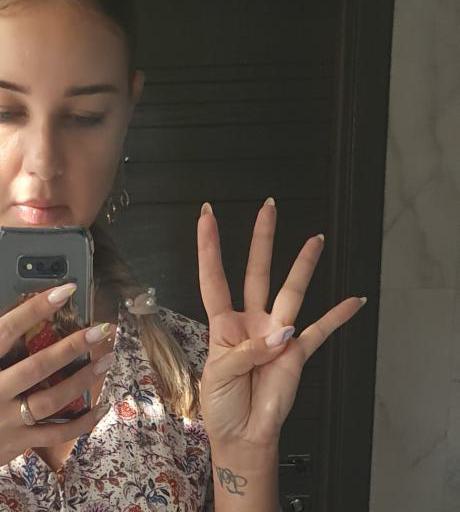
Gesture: four